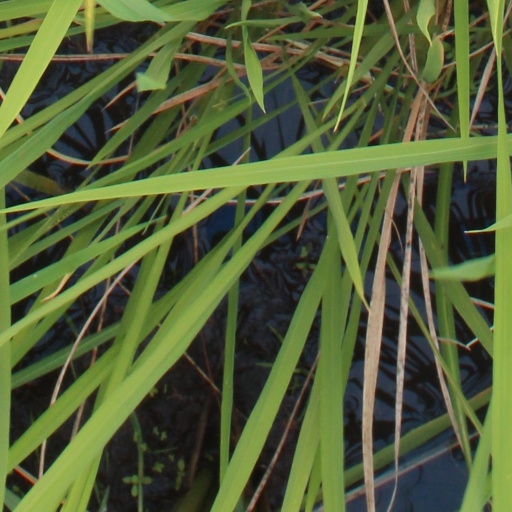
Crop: rice